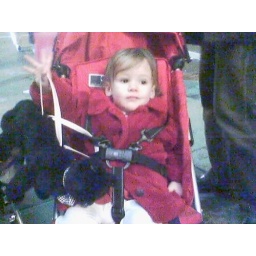
lucy strolling down market street in her fancy red fleece holiday jacket. cat purse in tow.